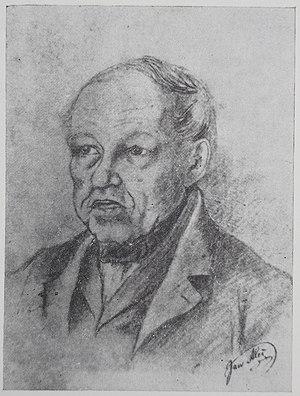
Tomáš Famfule / Thomas Famfollet